Postage stamps and postal history of Puerto Rico

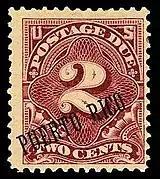
Postage due stamp issued in 1899

An independent postal service under U.S. authority was established March 15, 1899. But with the Foraker Act of 1900, the postal service of Puerto Rico ceased to be a separate adjunct of the U.S. and was assimilated into the United States postal system. Stamps were originally overprinted with the spelling Anglicized to "PORTO RICO". Later, postage dues, and in 1900 regular issues, were overprinted with "PUERTO RICO". Likewise, postal cards and stamped envelopes were also initially overprinted "PORTO RICO" and later "PUERTO RICO". U.S. stamps are now used on the island.